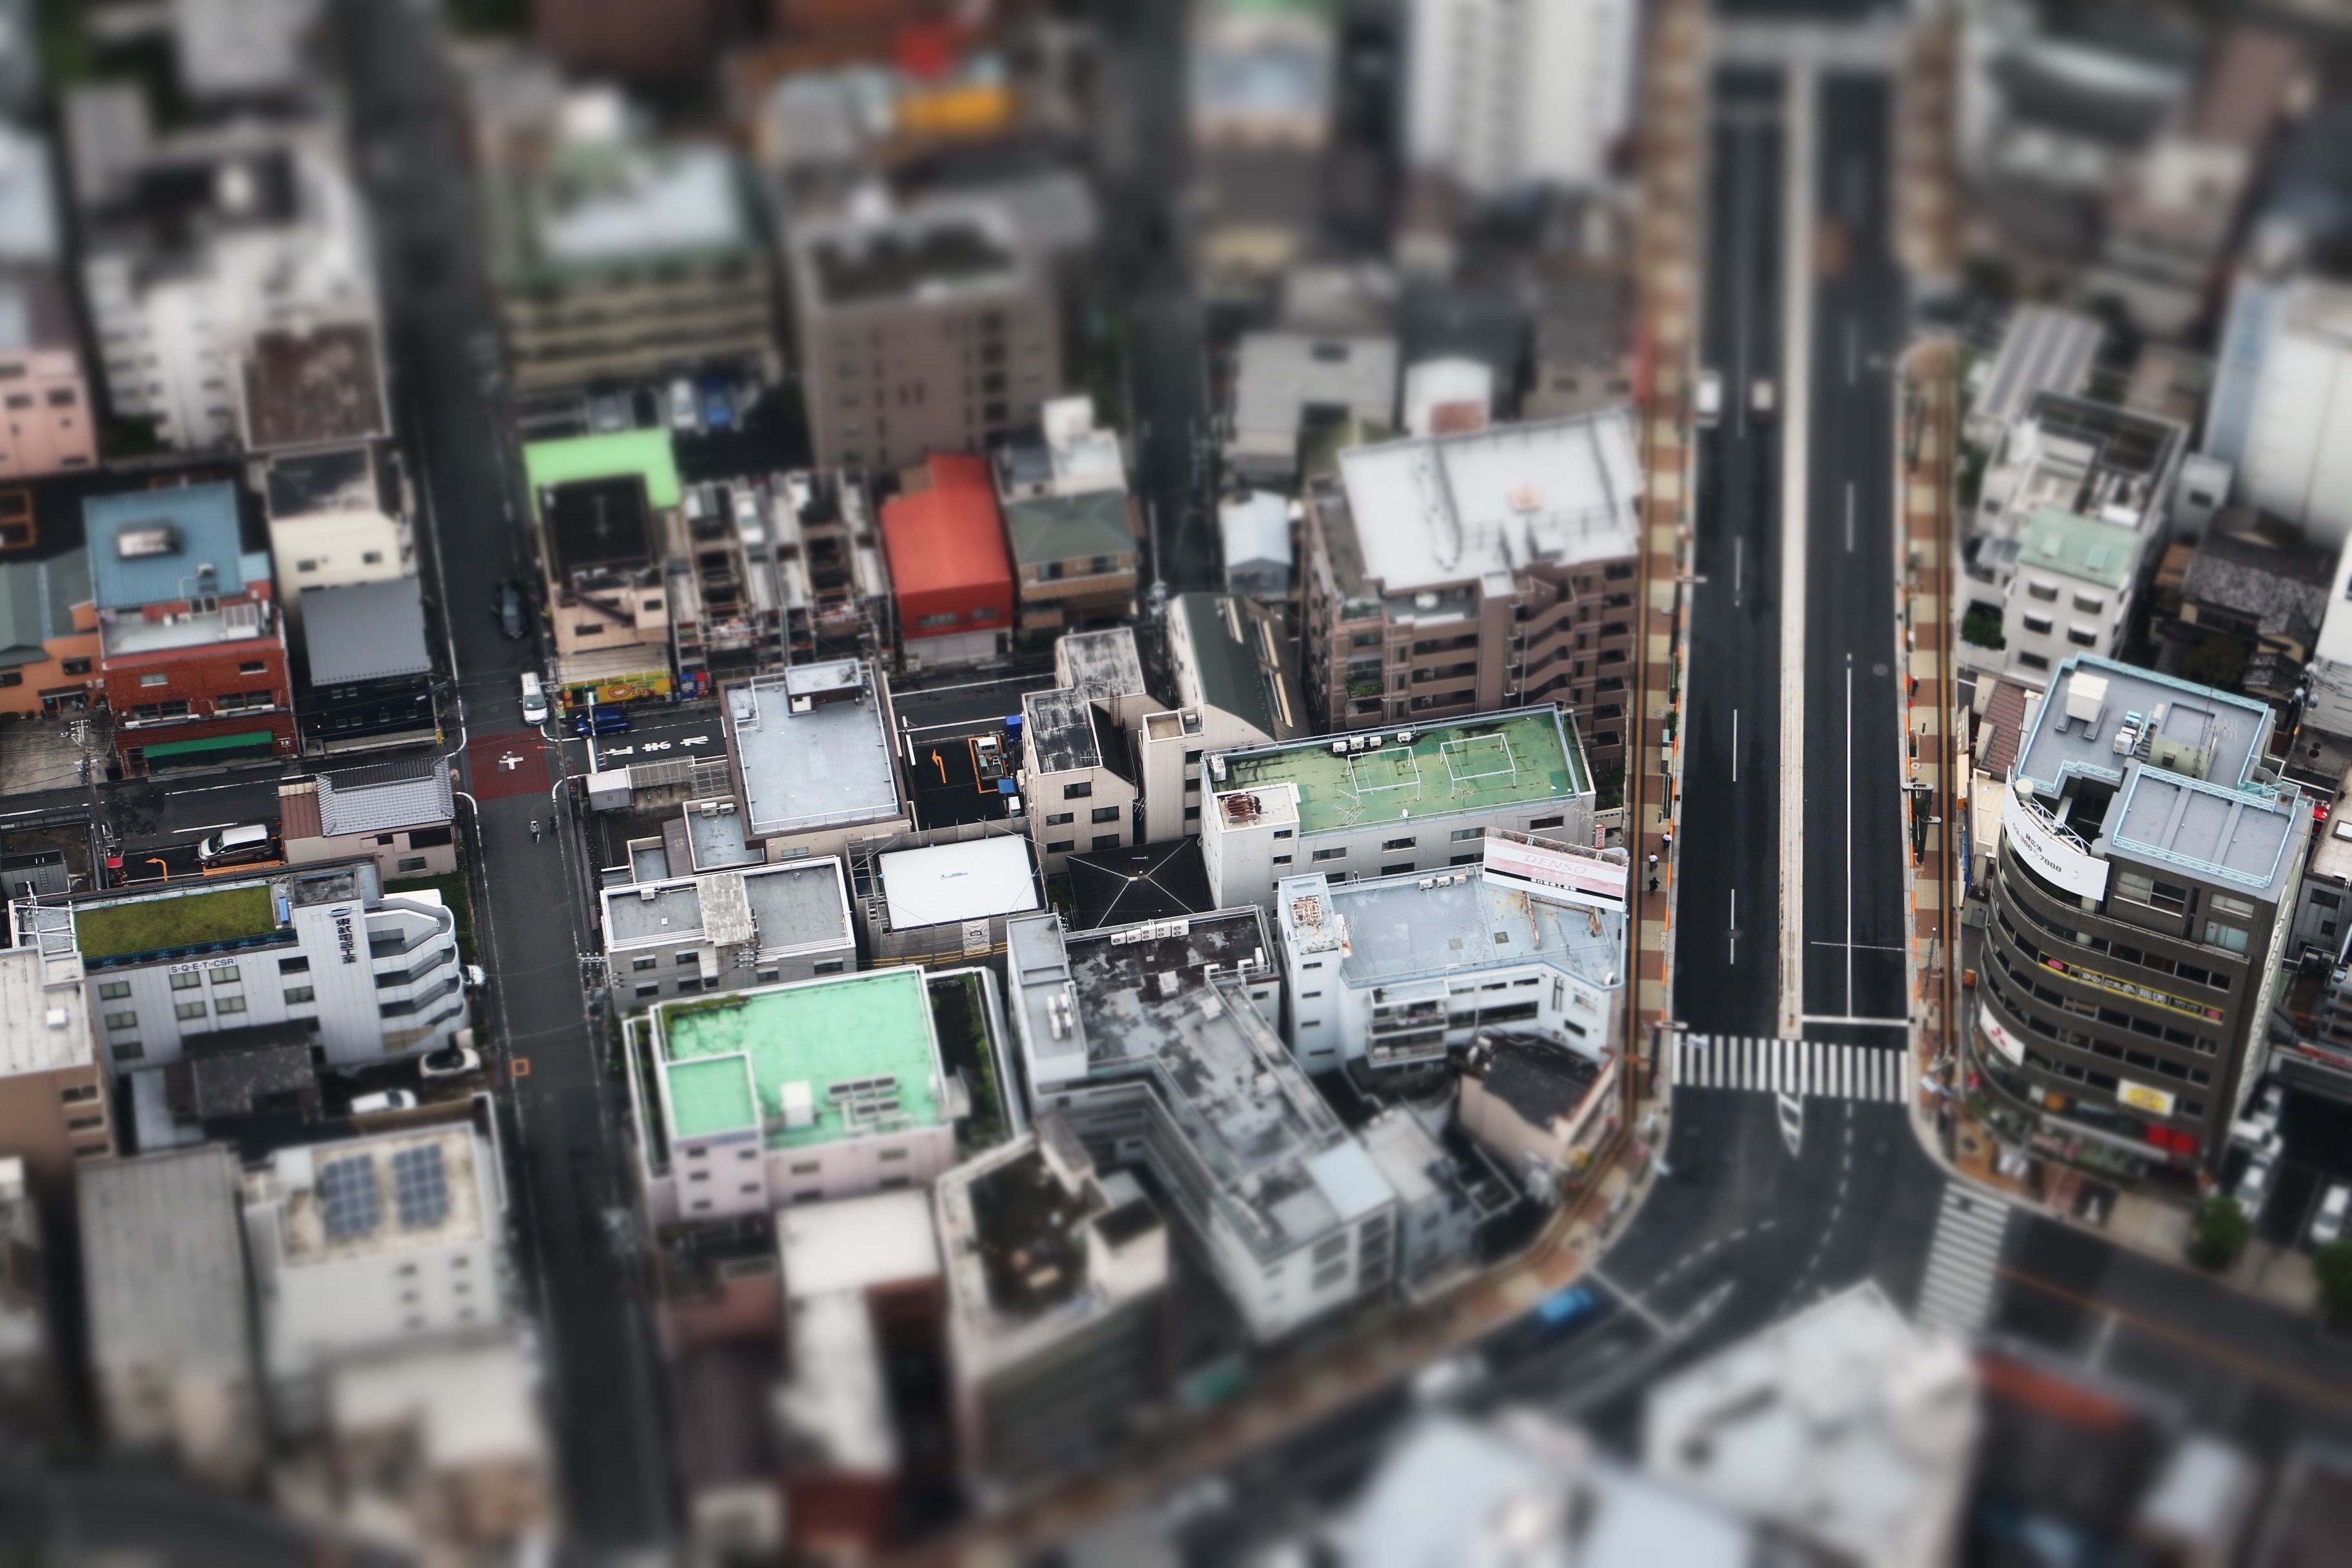
skyline, photography, city, skyscraper, urban, cityscape, buildings, metropolis, bird's eye view, aerial photography, urban area, personal computer hardware, traffic congestion